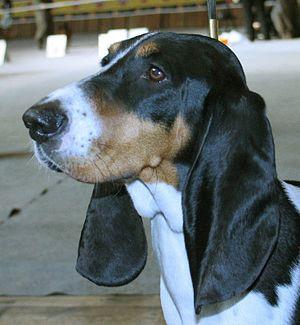
Le chien courant suisse est une race de chiens originaire de Suisse. C'est un chien courant de taille moyenne, caractérisé par ses longues oreilles étroites et tire-bouchonnées, son museau long, son allure endurante. La race admet quatre variétés, qui correspondent à quatre variétés de couleurs de la robe : le courant bernois, le bruno du Jura, le courant lucernois et le courant schwytzois. Il s'agit d'un chien de chasse employé comme chien courant.